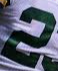
Number: 2